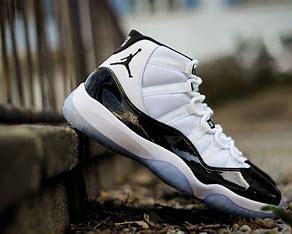
Brand: Jordan
Model: 11 Retro